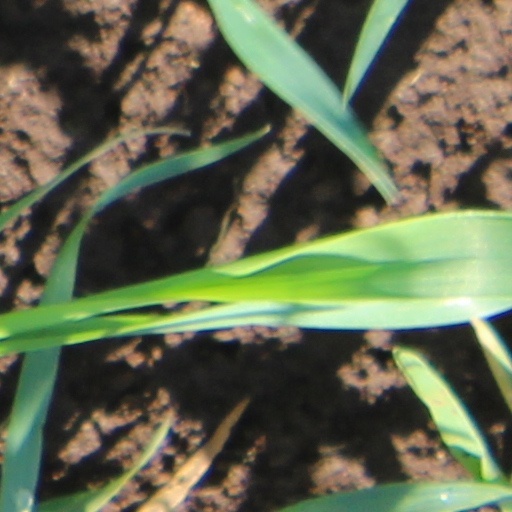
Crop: wheat